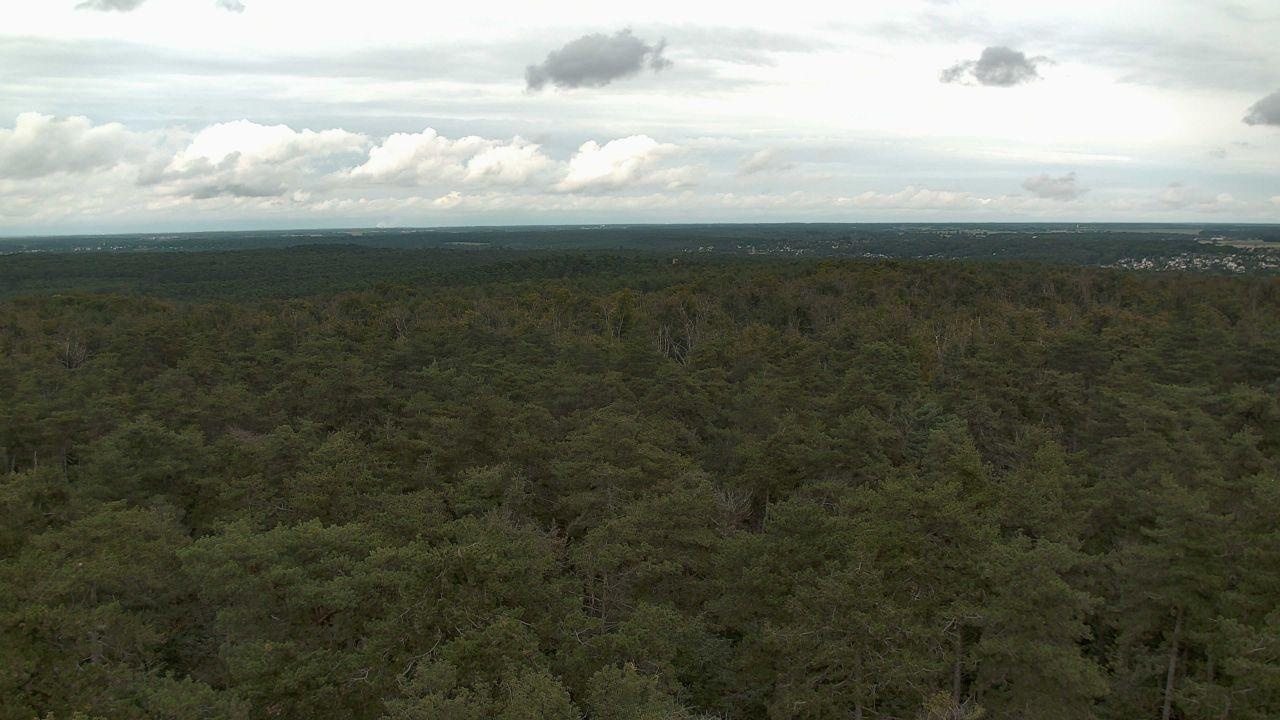
Fire: no
Smoke: yes